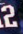
Number: 2